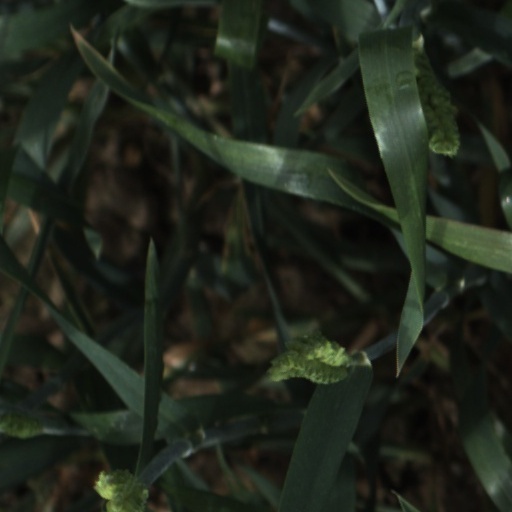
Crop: wheat